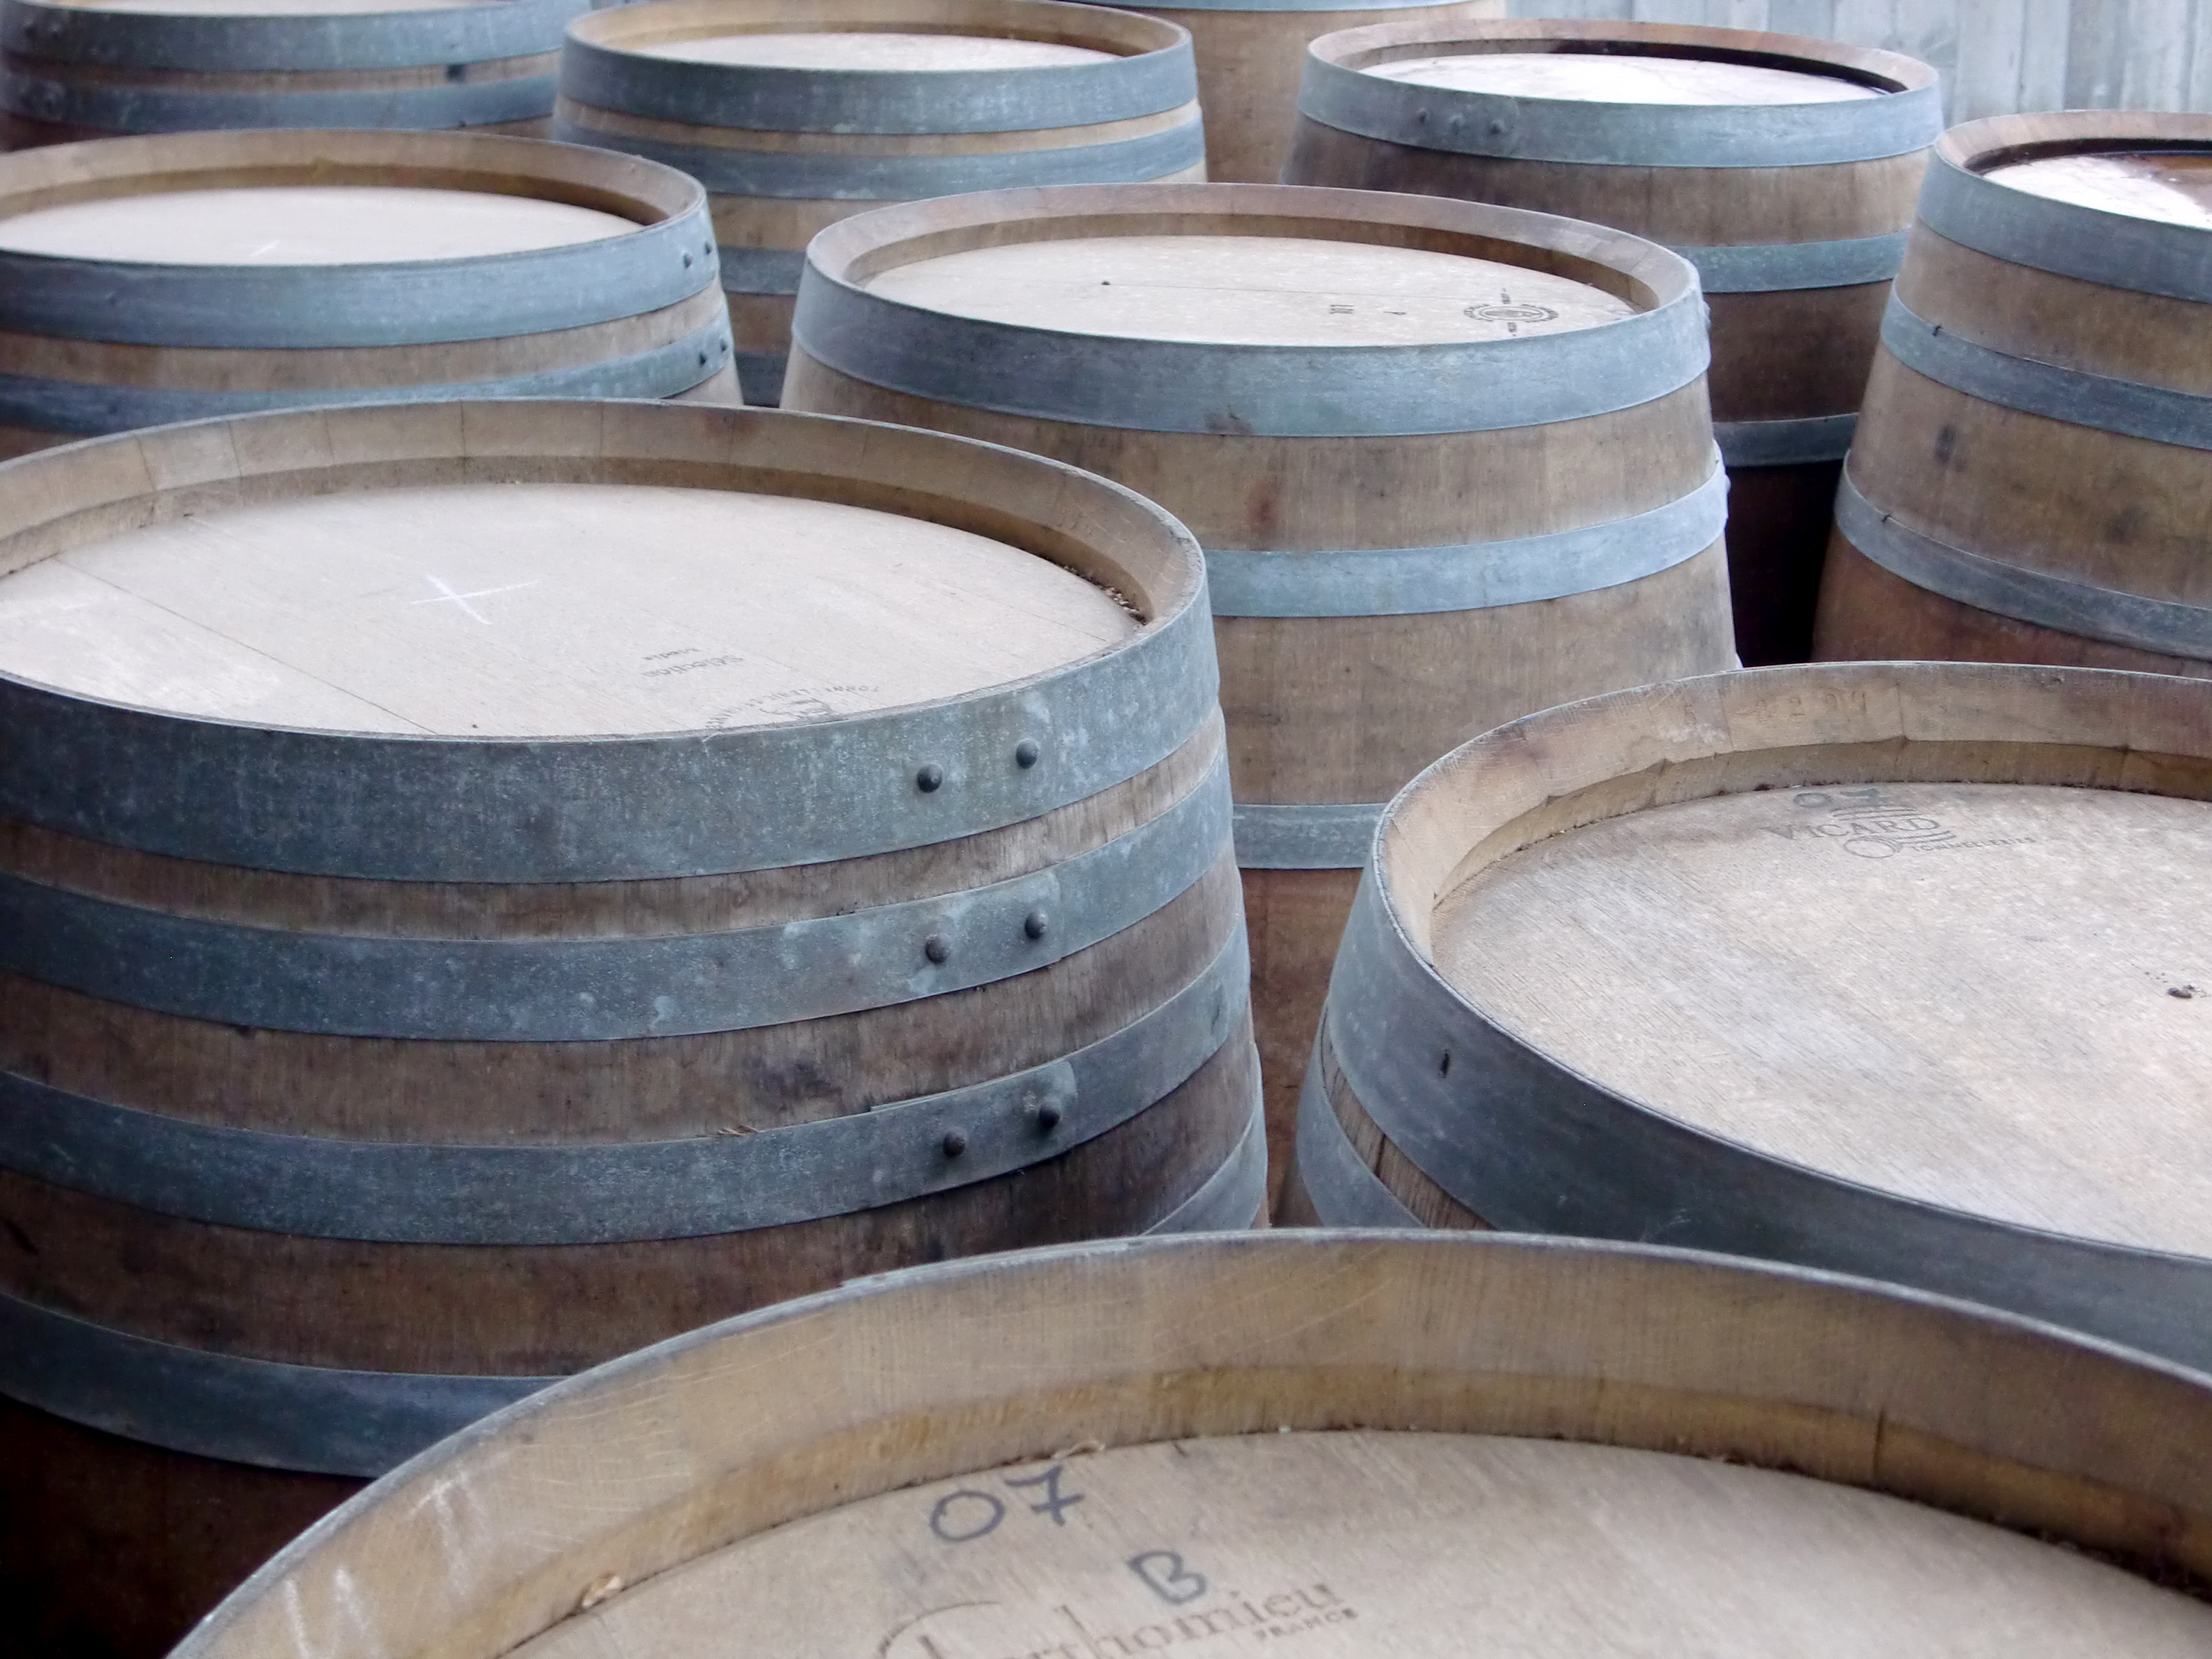
wood, wine, wheel, pottery, red wine, barrel, barrels, keller, wooden barrels, wine barrel, man made object